Question: When is the game over?
Tambaya: A yaushe zaa gama wasan?
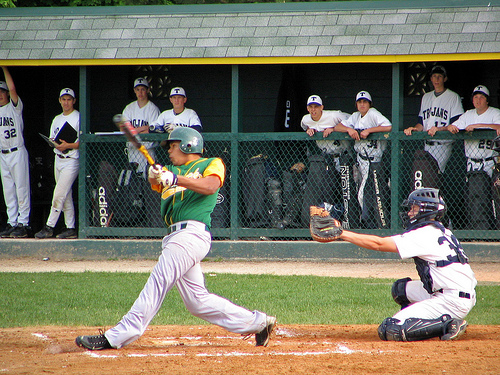
Answer: When one team scores more points.
Amsa: Lokacin da kungiyar taji kwallon da yawa.